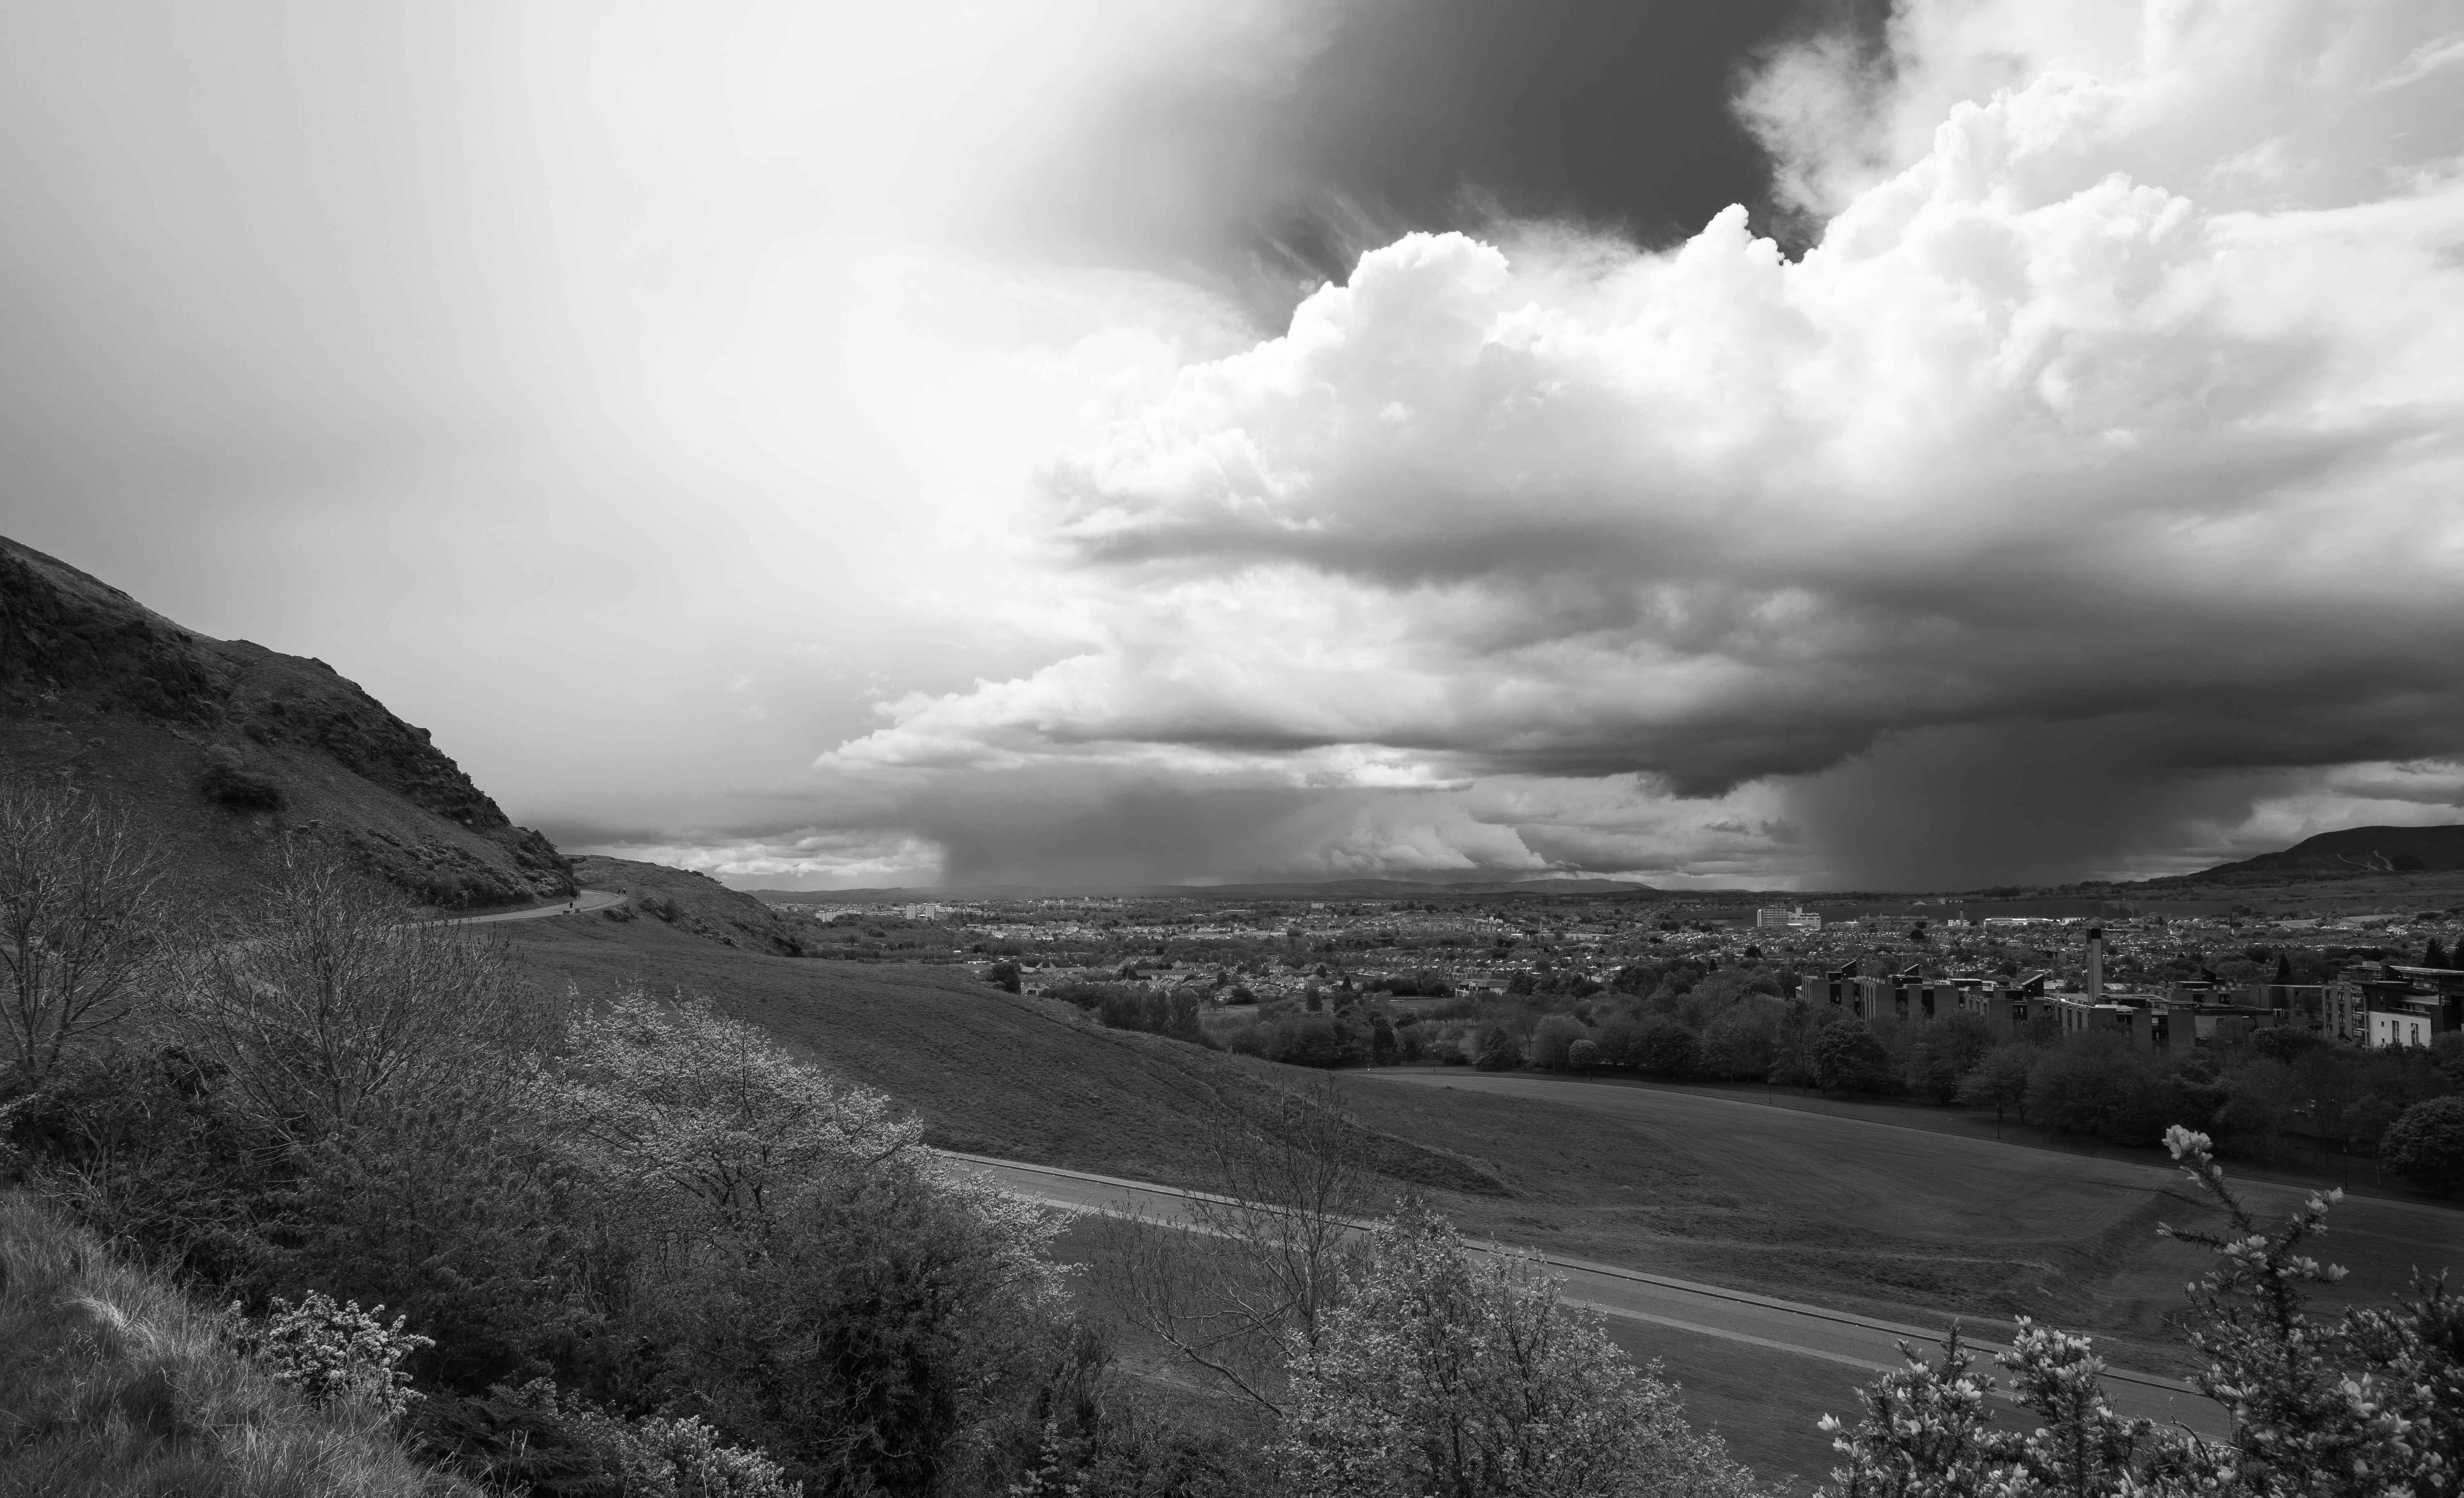
landscape, nature, outdoor, horizon, mountain, cloud, black and white, sky, photography, hill, town, building, old, travel, europe, weather, ancient, landmark, darkness, sightseeing, historic, black, monochrome, uk, british, scotland, famous, heritage, scottish, kingdom, edinburgh, rural area, white black and white, meteorological phenomenon, monochrome photography, atmospheric phenomenon